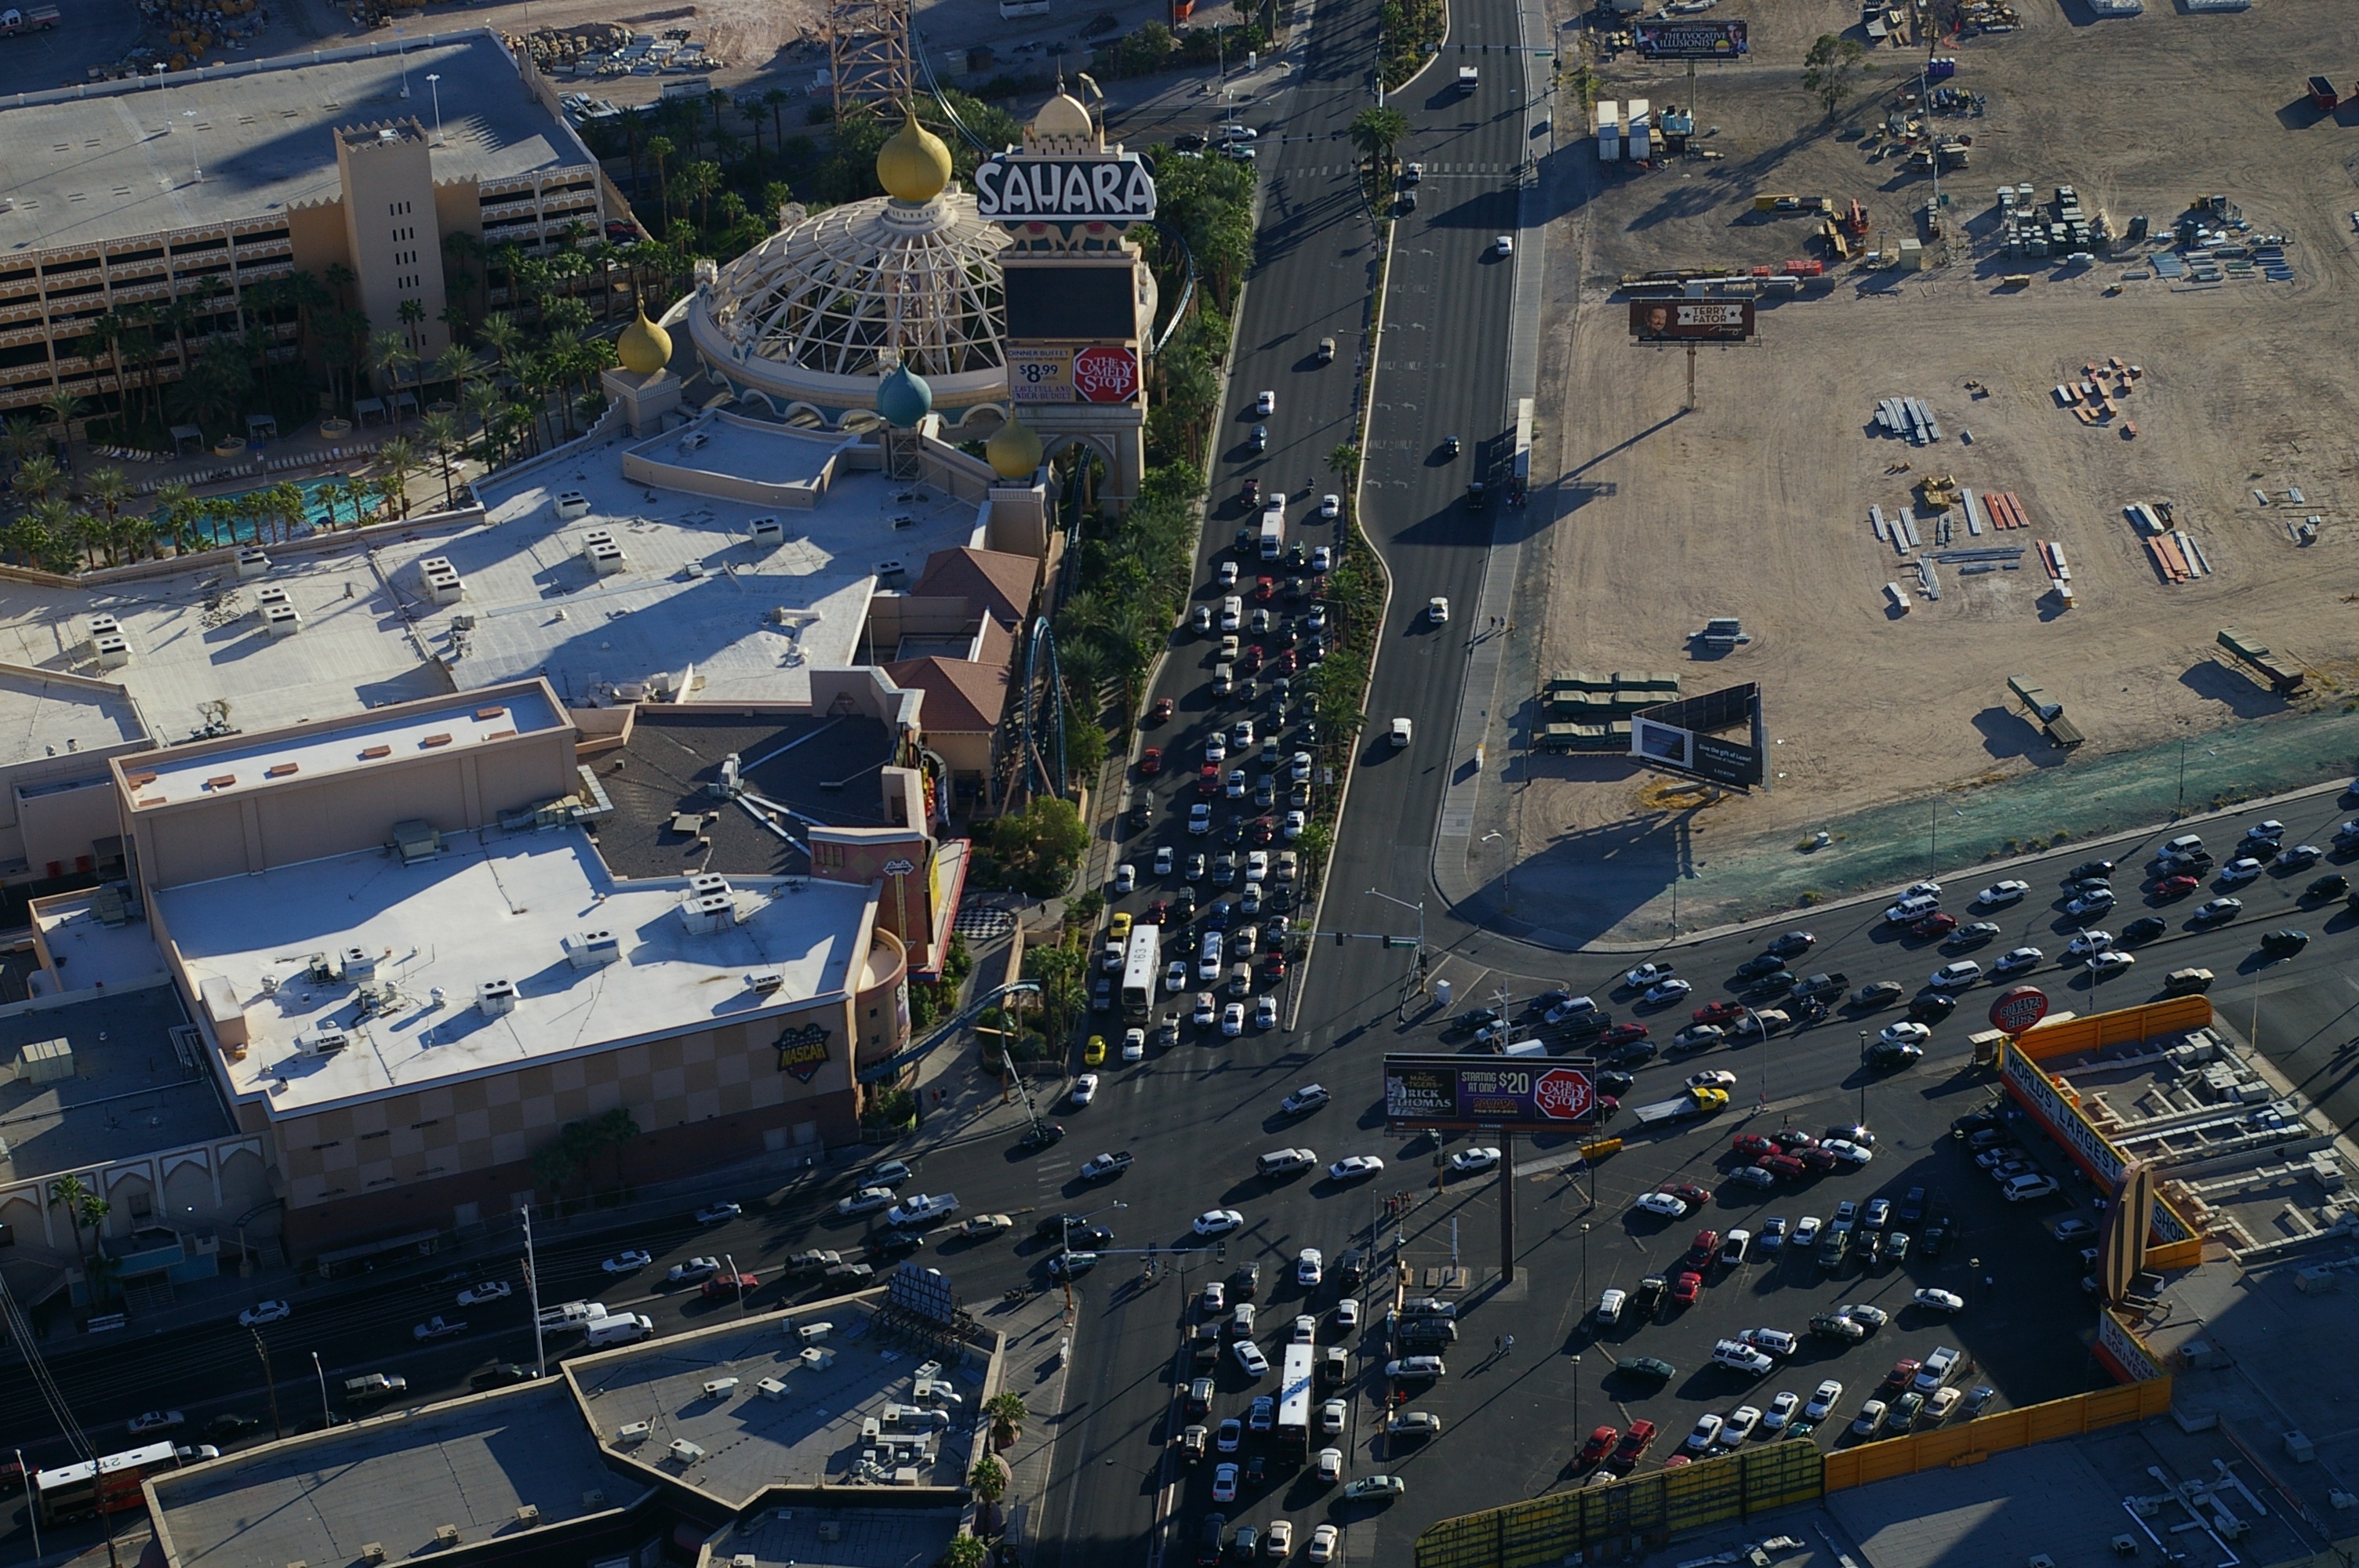
traffic, street, building, city, cityscape, travel, transportation, suburb, america, stadium, hotel, casino, las vegas, bird's eye view, aerial photography, residential area, atmosphere of earth, metropolitan area